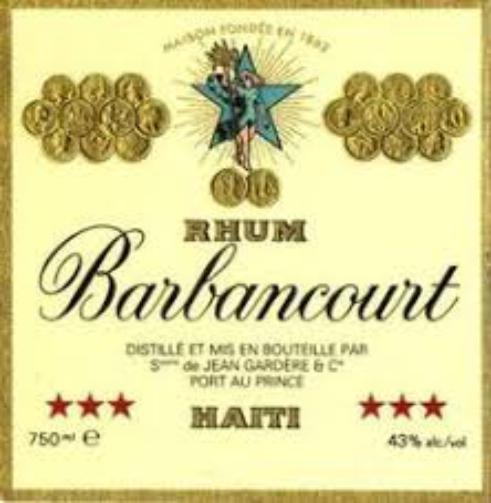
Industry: Food